Black Rifle Coffee Company

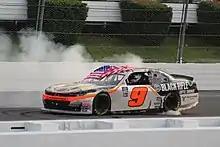
Noah Gragson's NASCAR Xfinity Series car with Black Rifle sponsorship in 2022

The company's brand is tied closely to its pro-gun and socially conservative image as well as close links with American military and law enforcement.